Aasha (1980 film)

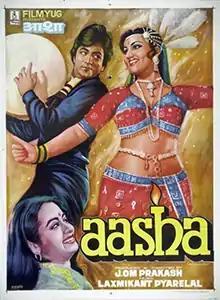
Theatrical release poster

Aasha is a 1980 Indian Hindi-language drama film, produced and directed by J. Om Prakash under the Filmyug Pvt. Ltd. banner. It stars Jeetendra, Reena Roy, Rameshwari and music composed by Laxmikant Pyarelal. The film is recorded as a "Blockbuster" at the box office. It was remade in Telugu as "Anuraga Devatha" (1982) and in Tamil as "Sumangali" (1983)